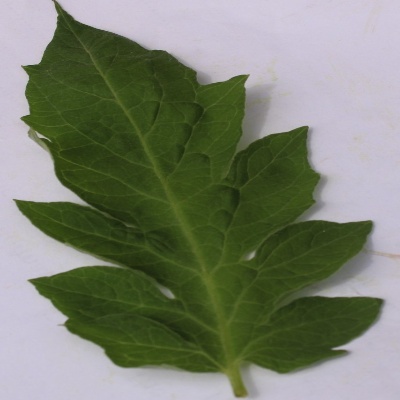
Crop: Tomato
Condition: healthy